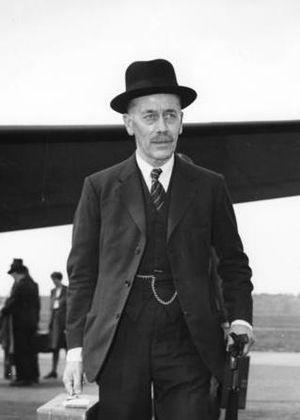
Alexander George Montagu Cadogan était un haut fonctionnaire britannique.